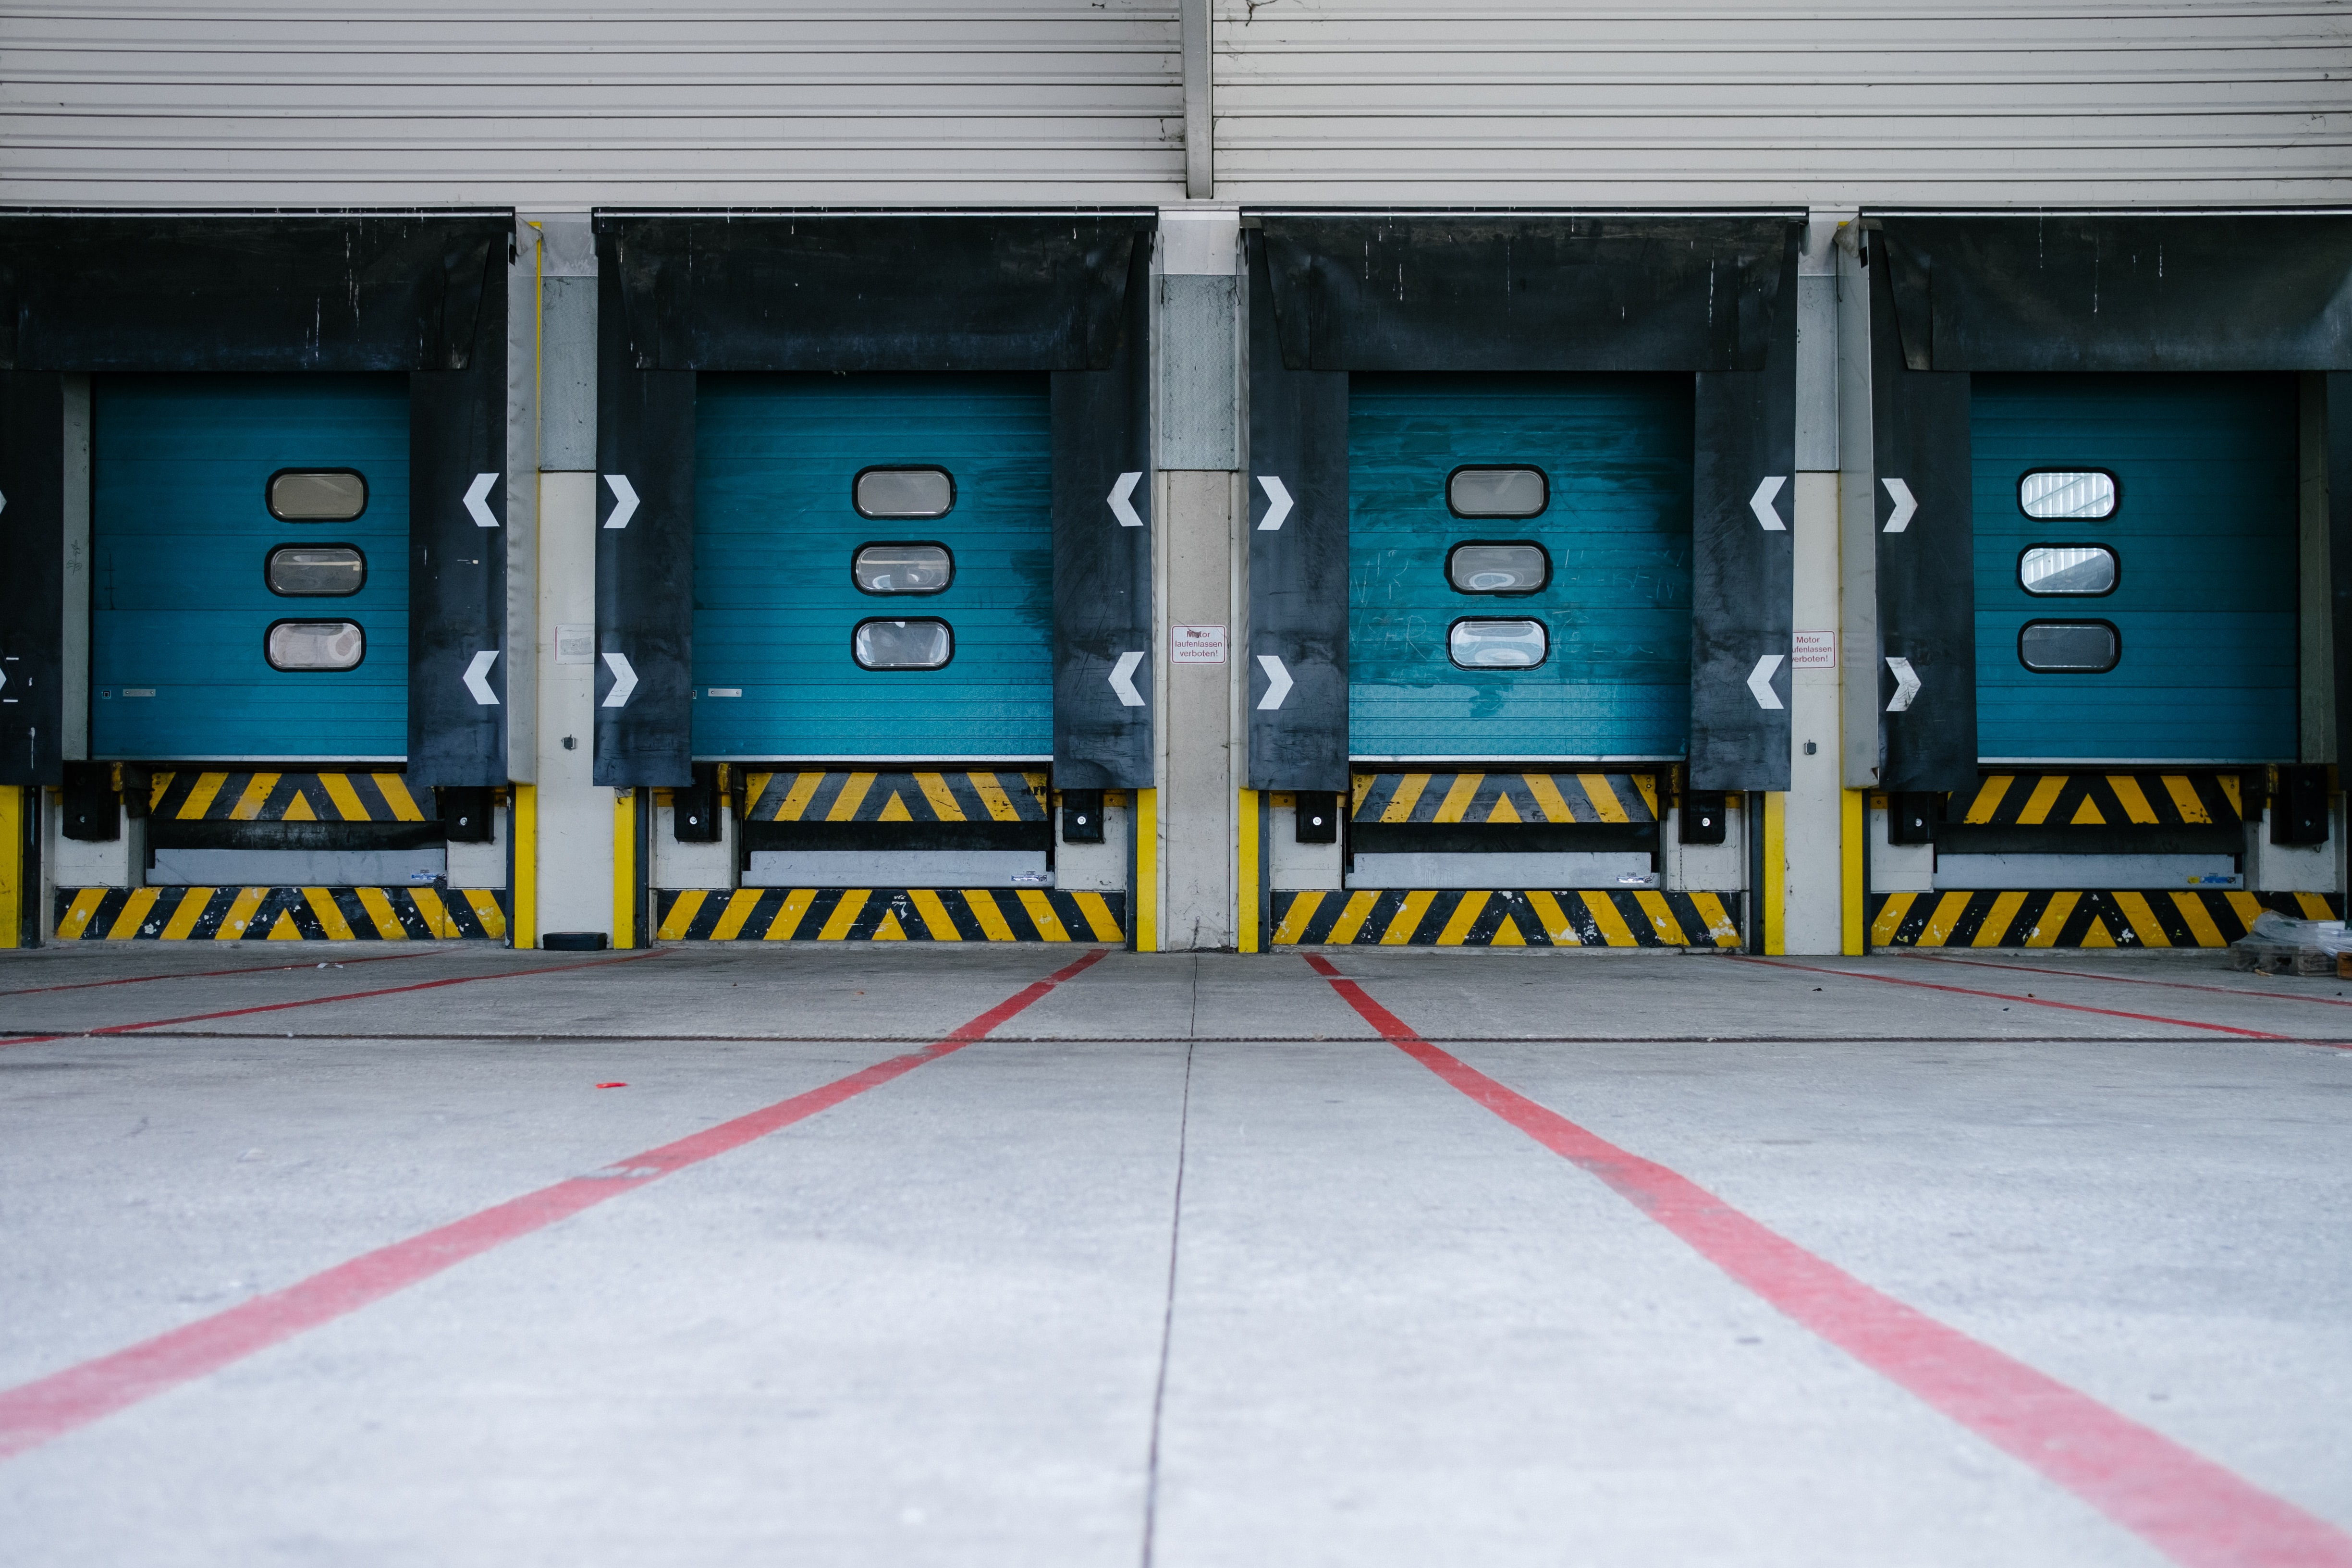
truck, logistic, asphalt, door, gas, facade, fixture, wood, machine, electric blue, metal, concrete, symmetry, vehicle door, composite material, denim, garage door, automotive tire, rectangle, siding, commercial building, automotive exterior, road surface, transport